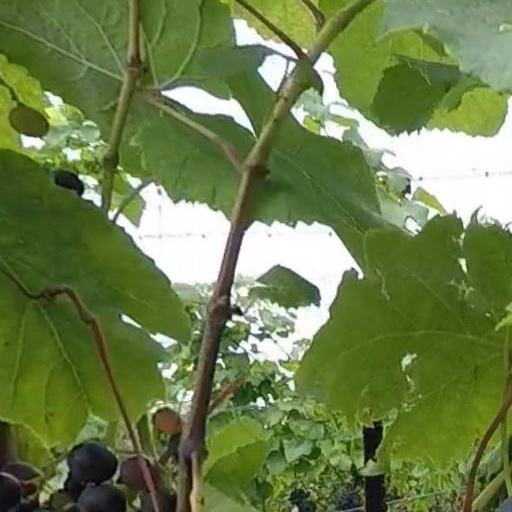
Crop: grape